American Hotel (Aztec, New Mexico)

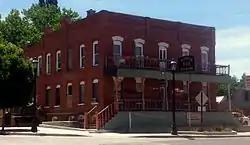

The American Hotel in Aztec, New Mexico, later known as the Aztec Residential Hotel, was built during 1906–1907. Located at 300 S. Main, it was listed on the National Register of Historic Places in 1985.